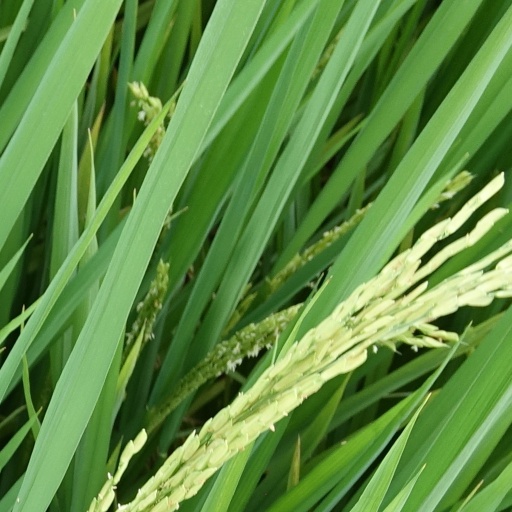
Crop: rice